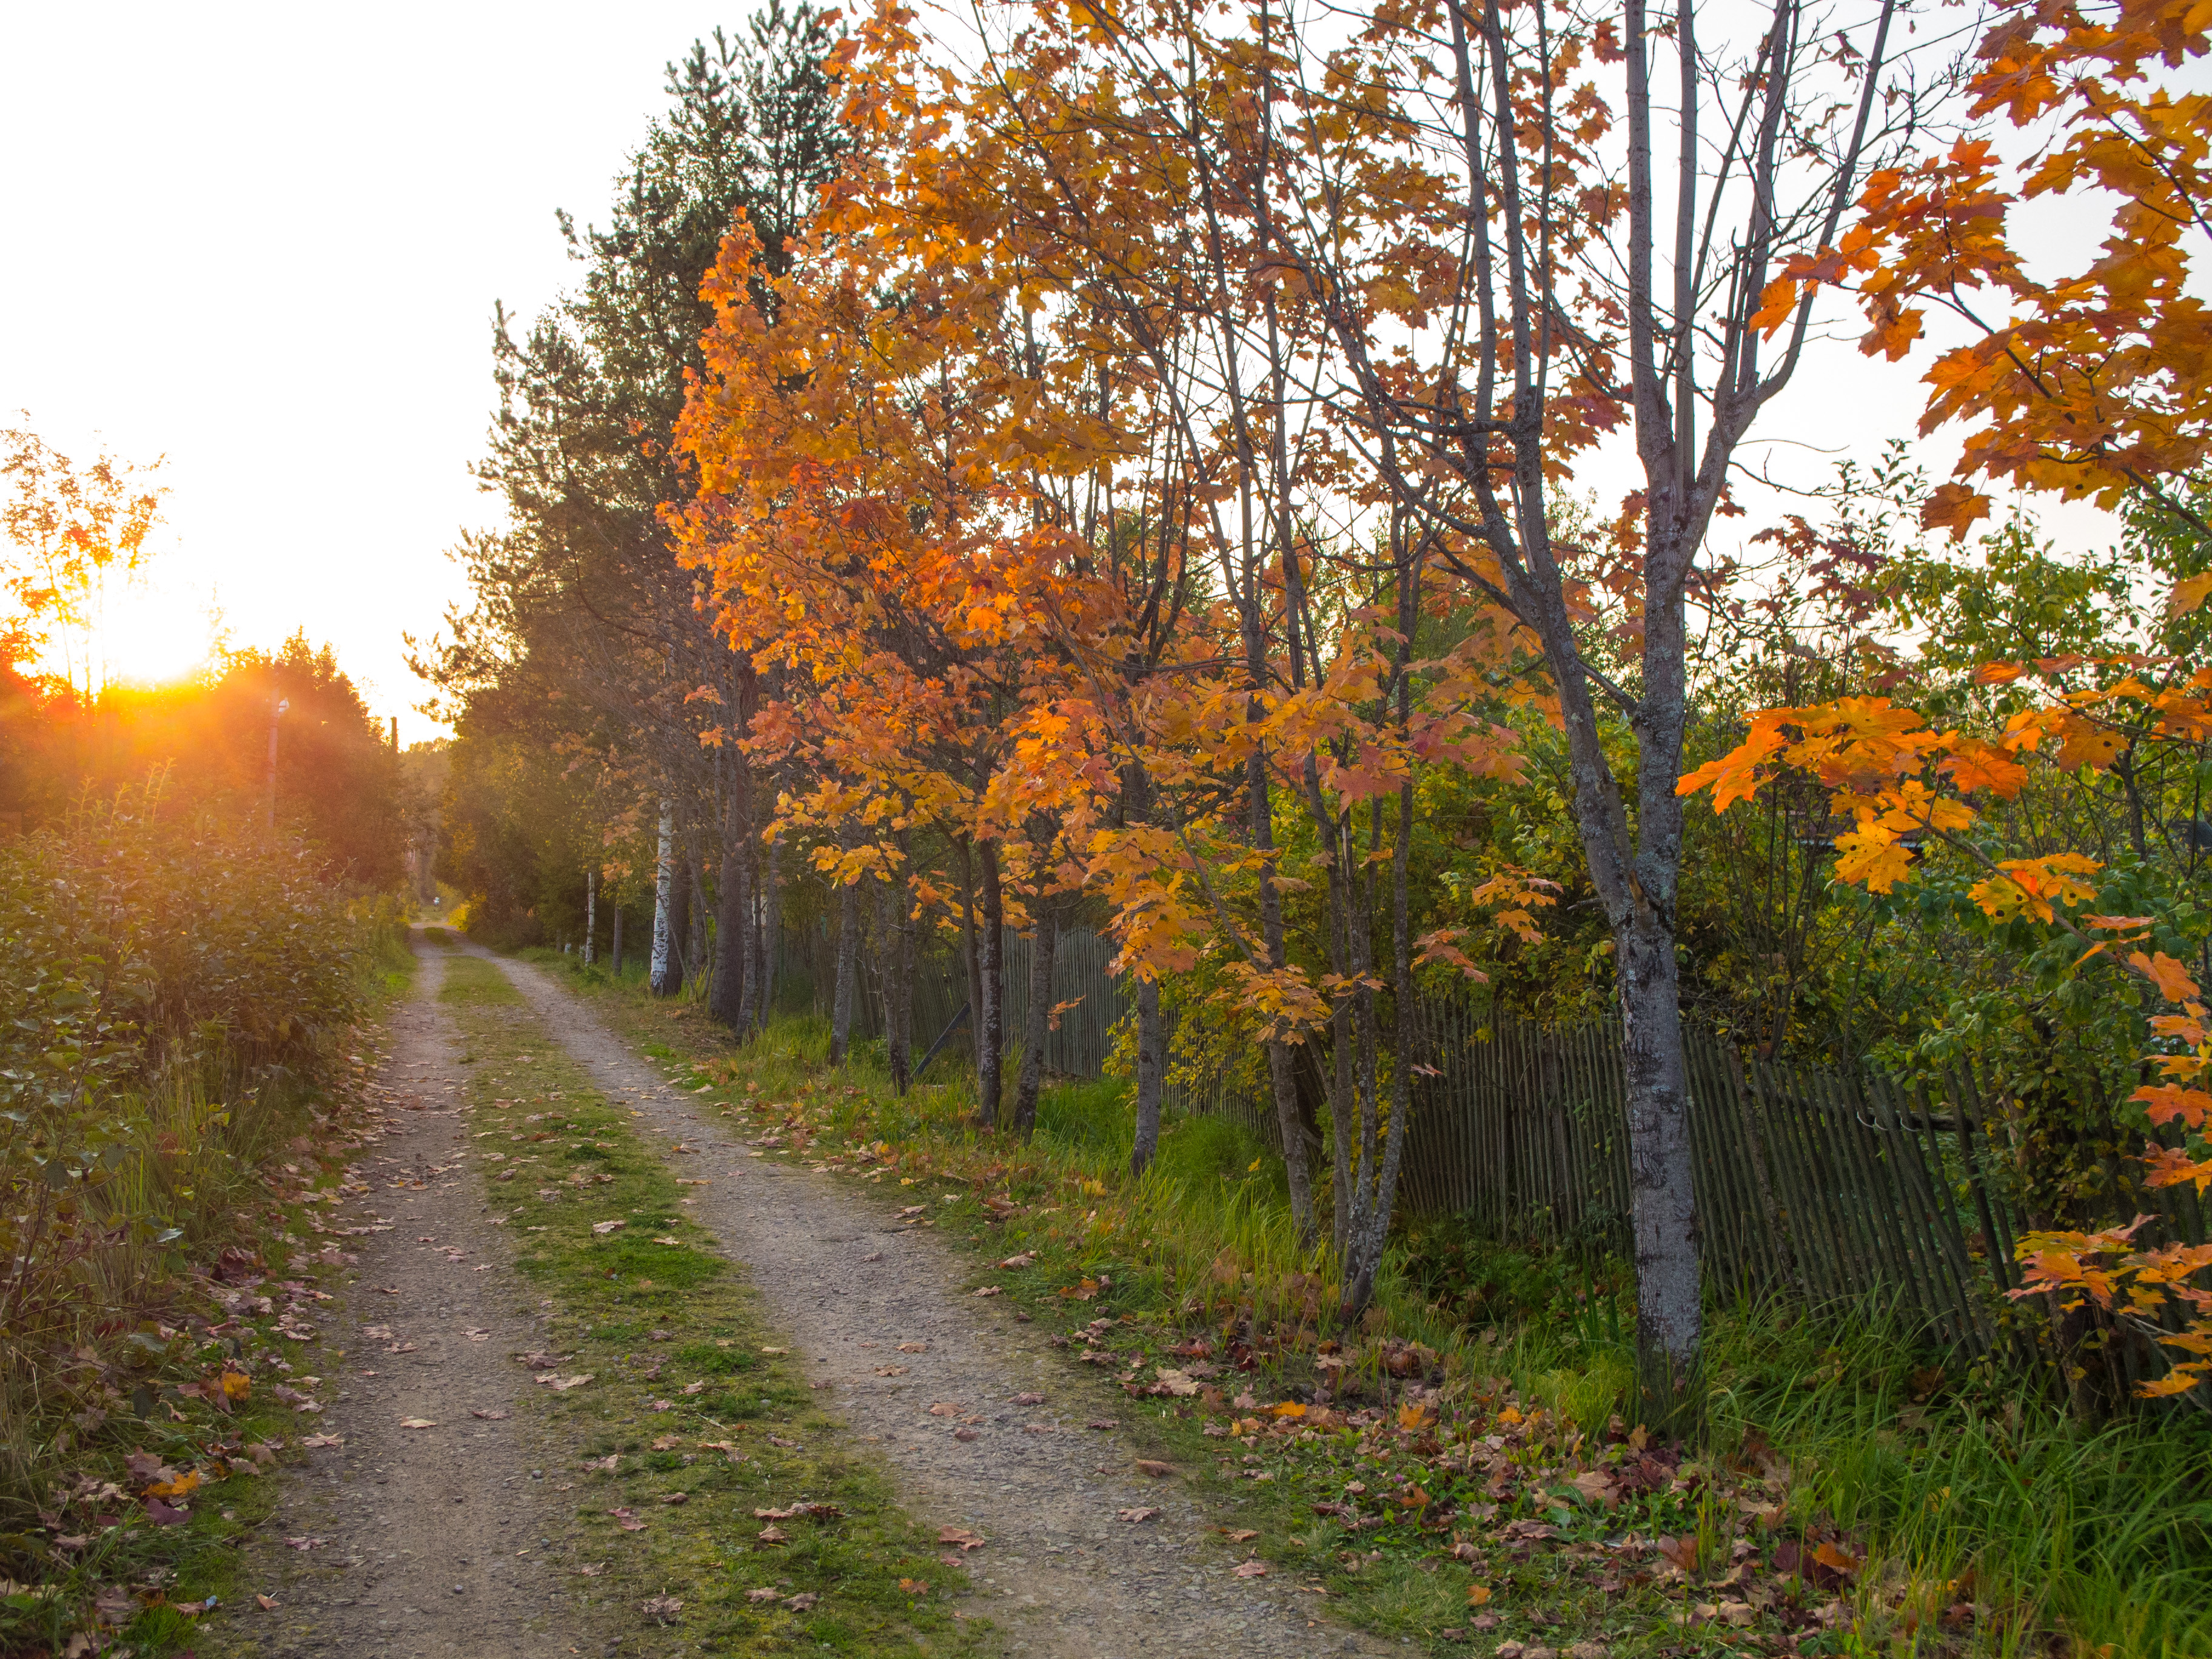
image, tree, leaf, nature, natural landscape, autumn, natural environment, road, woody plant, biome, plant, temperate broadleaf and mixed forest, sky, deciduous, wilderness, orange, forest, sunlight, Northern hardwood forest, morning, woodland, trail, infrastructure, grass, branch, grove, state park, landscape, lane, rural area, path, wood, trunk, dirt road, national park, evening, plant stem, maple, road surface, temperate coniferous forest, old growth forest, nonbuilding structure